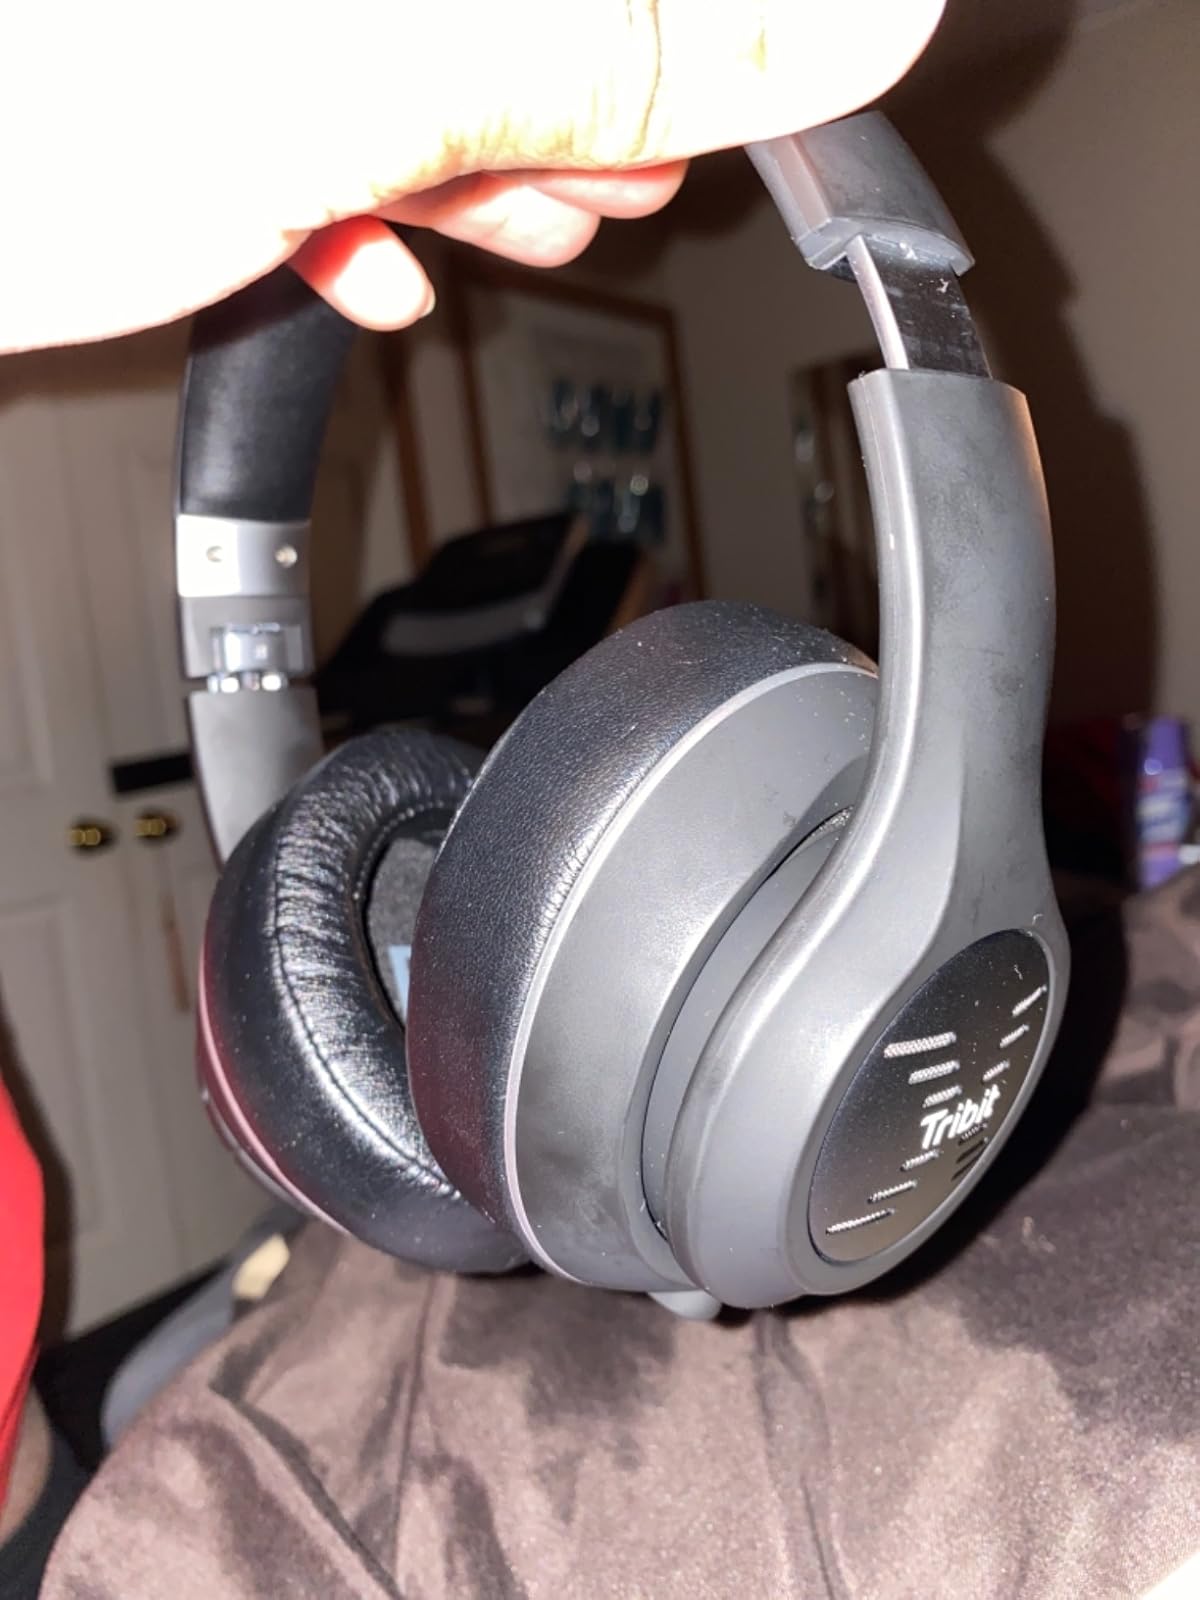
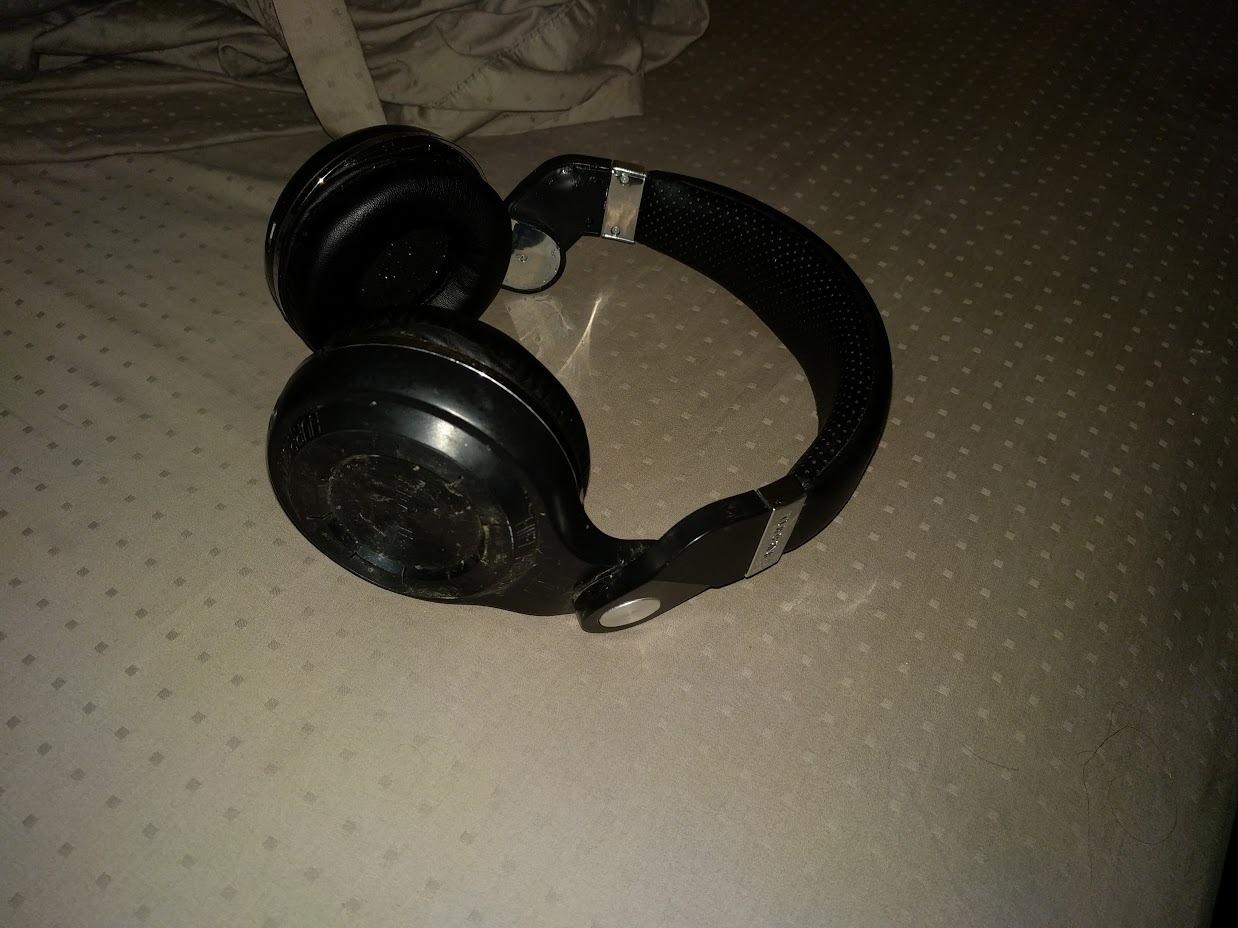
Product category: headphones
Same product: no